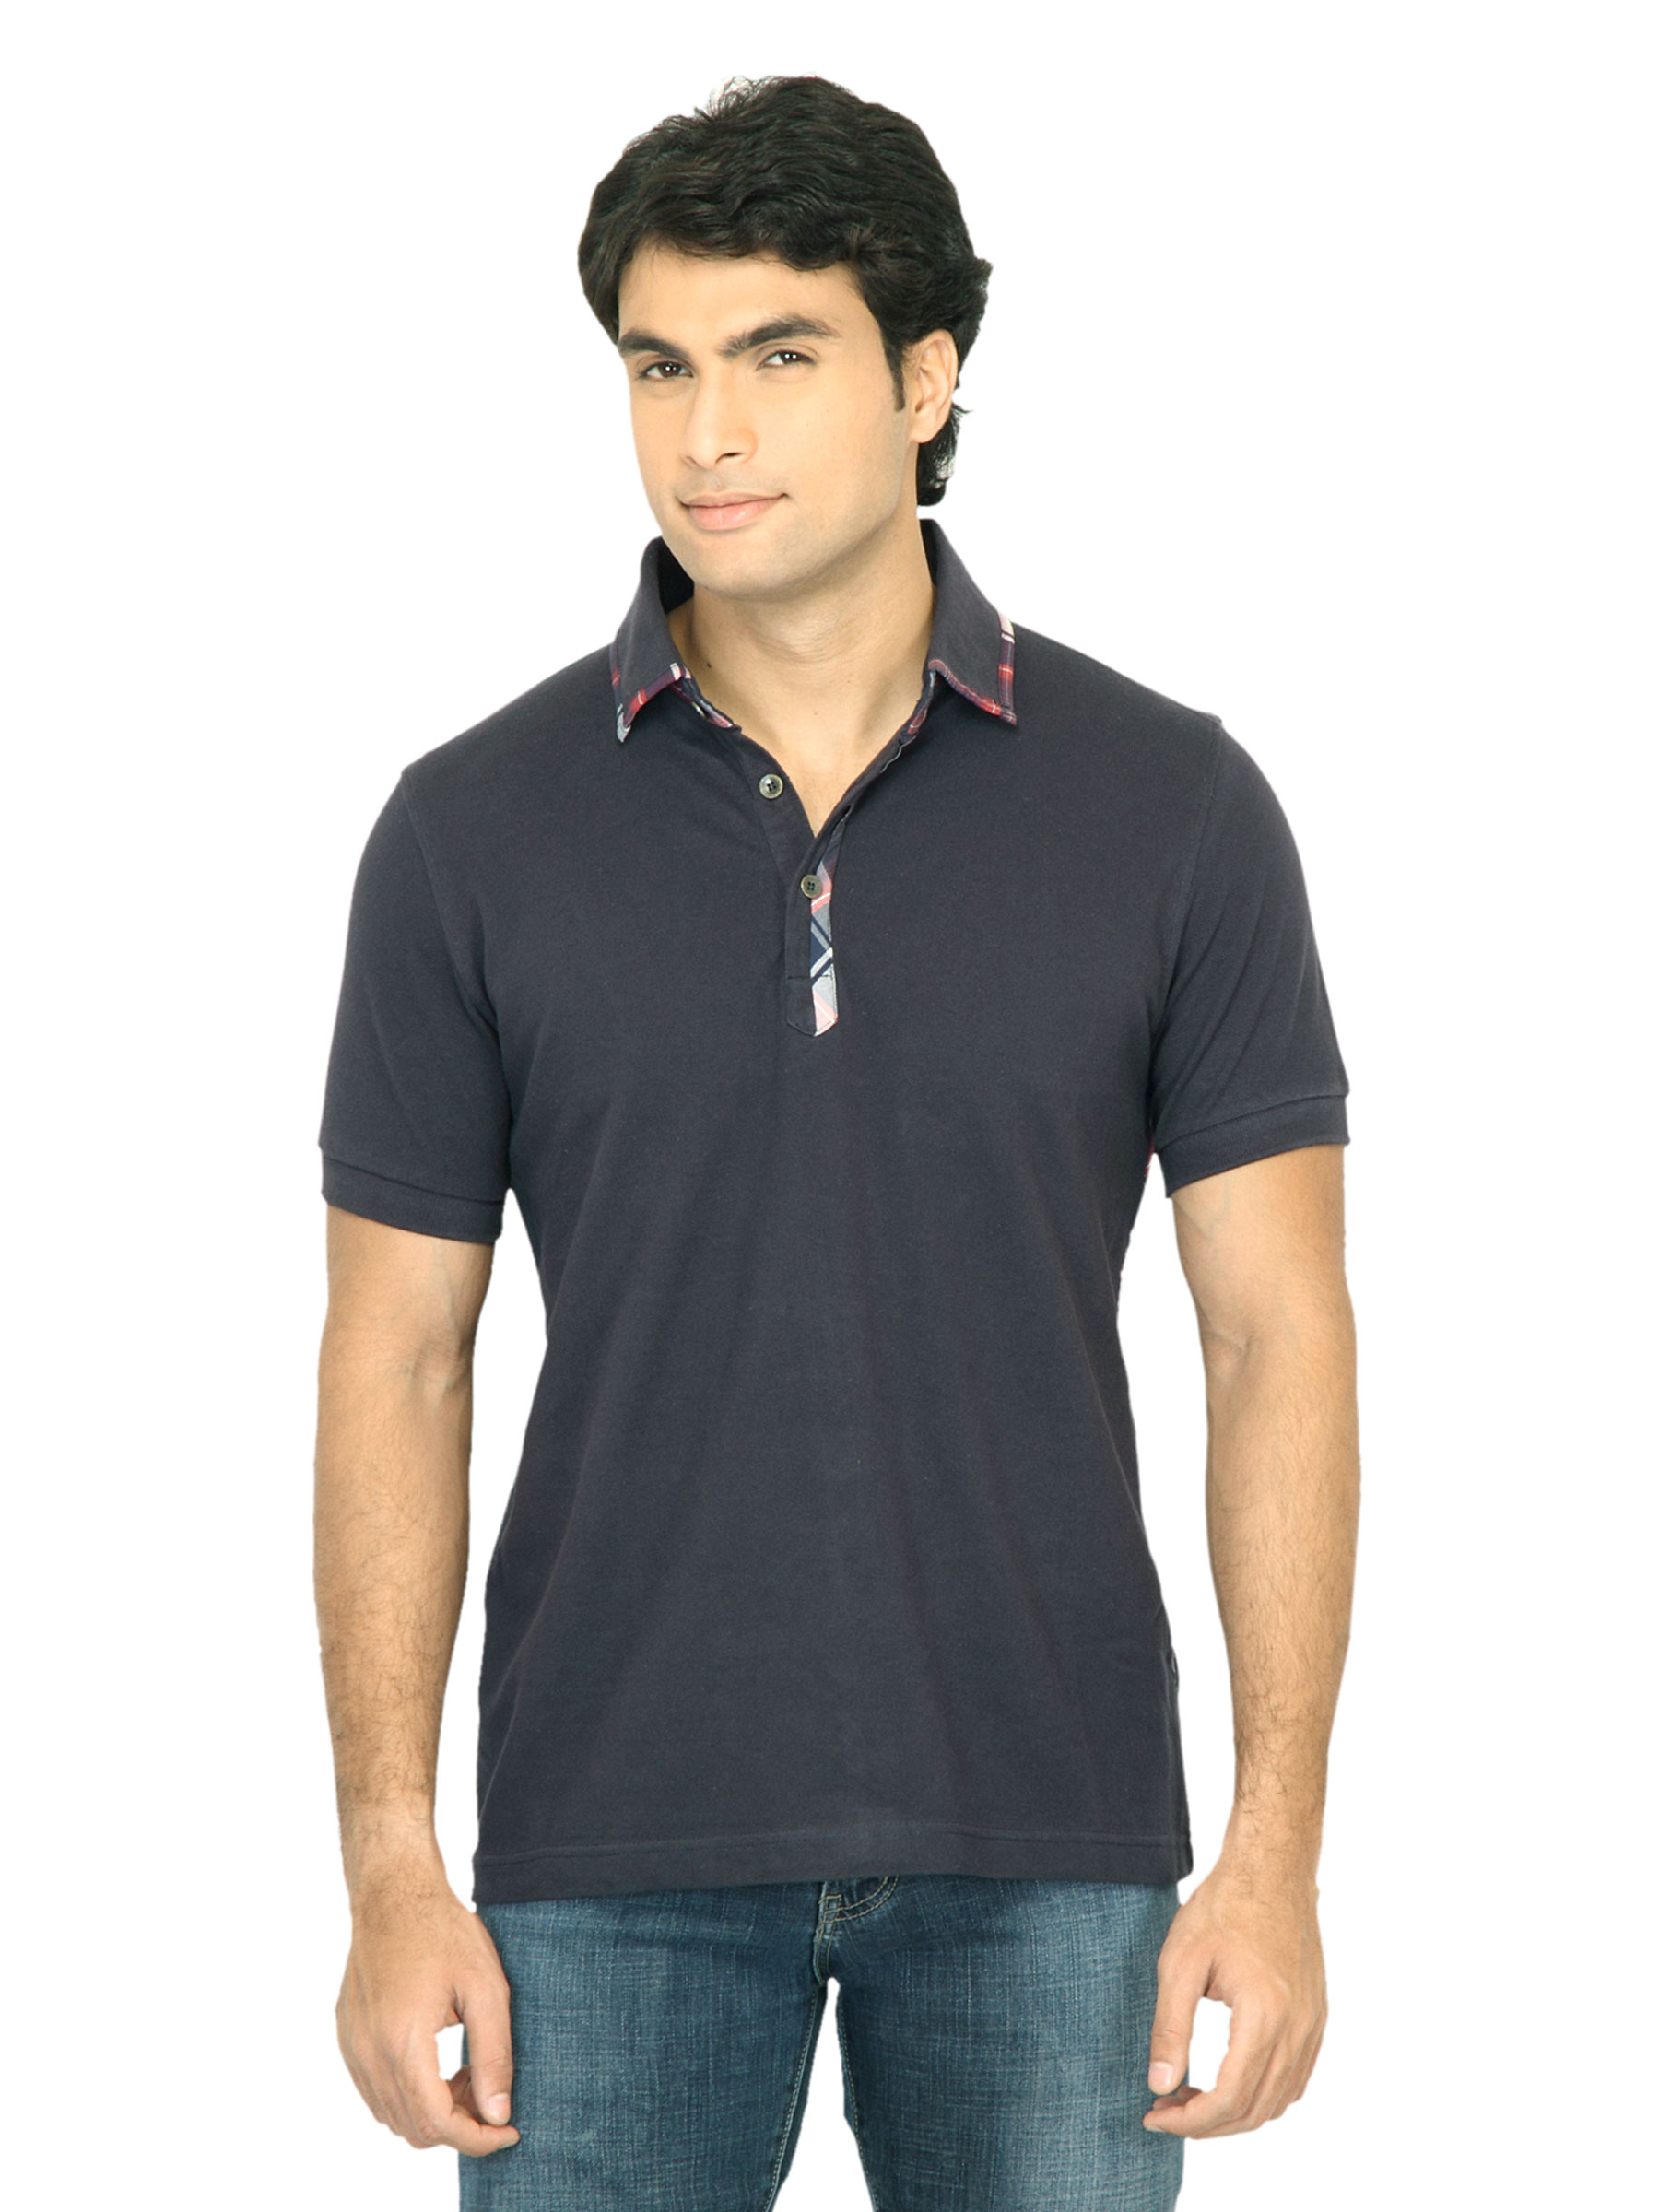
United Colors of Benetton Men Navy Blue Polo Tshirt
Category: Apparel / Topwear / Tshirts
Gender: Men
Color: Navy Blue
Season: Summer 2011
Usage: Casual